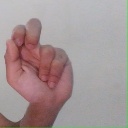
अक्षर: ढ